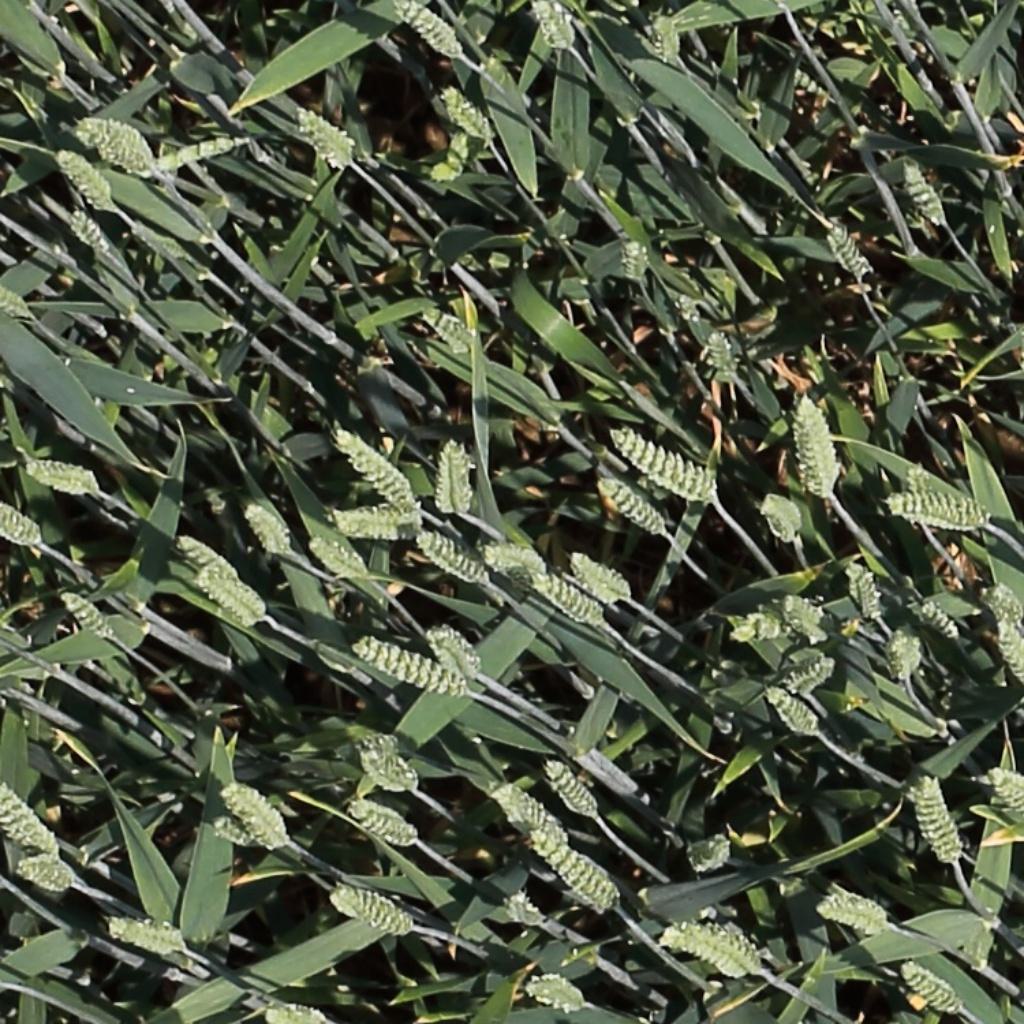
Country: Switzerland
Location: Usask
Wheat development stage: Filling